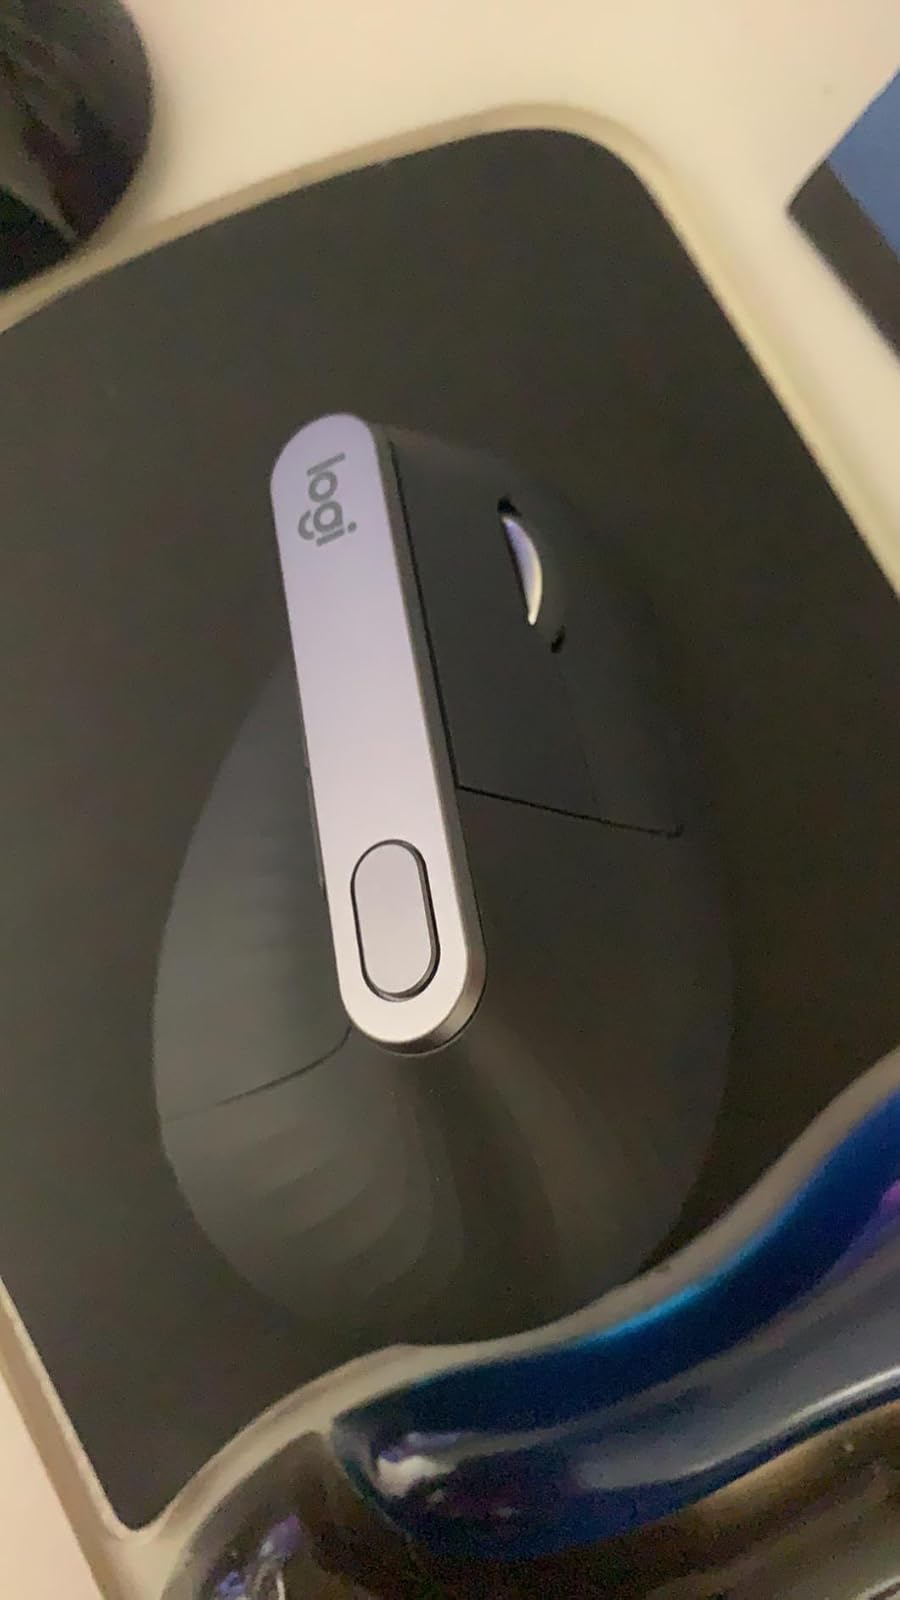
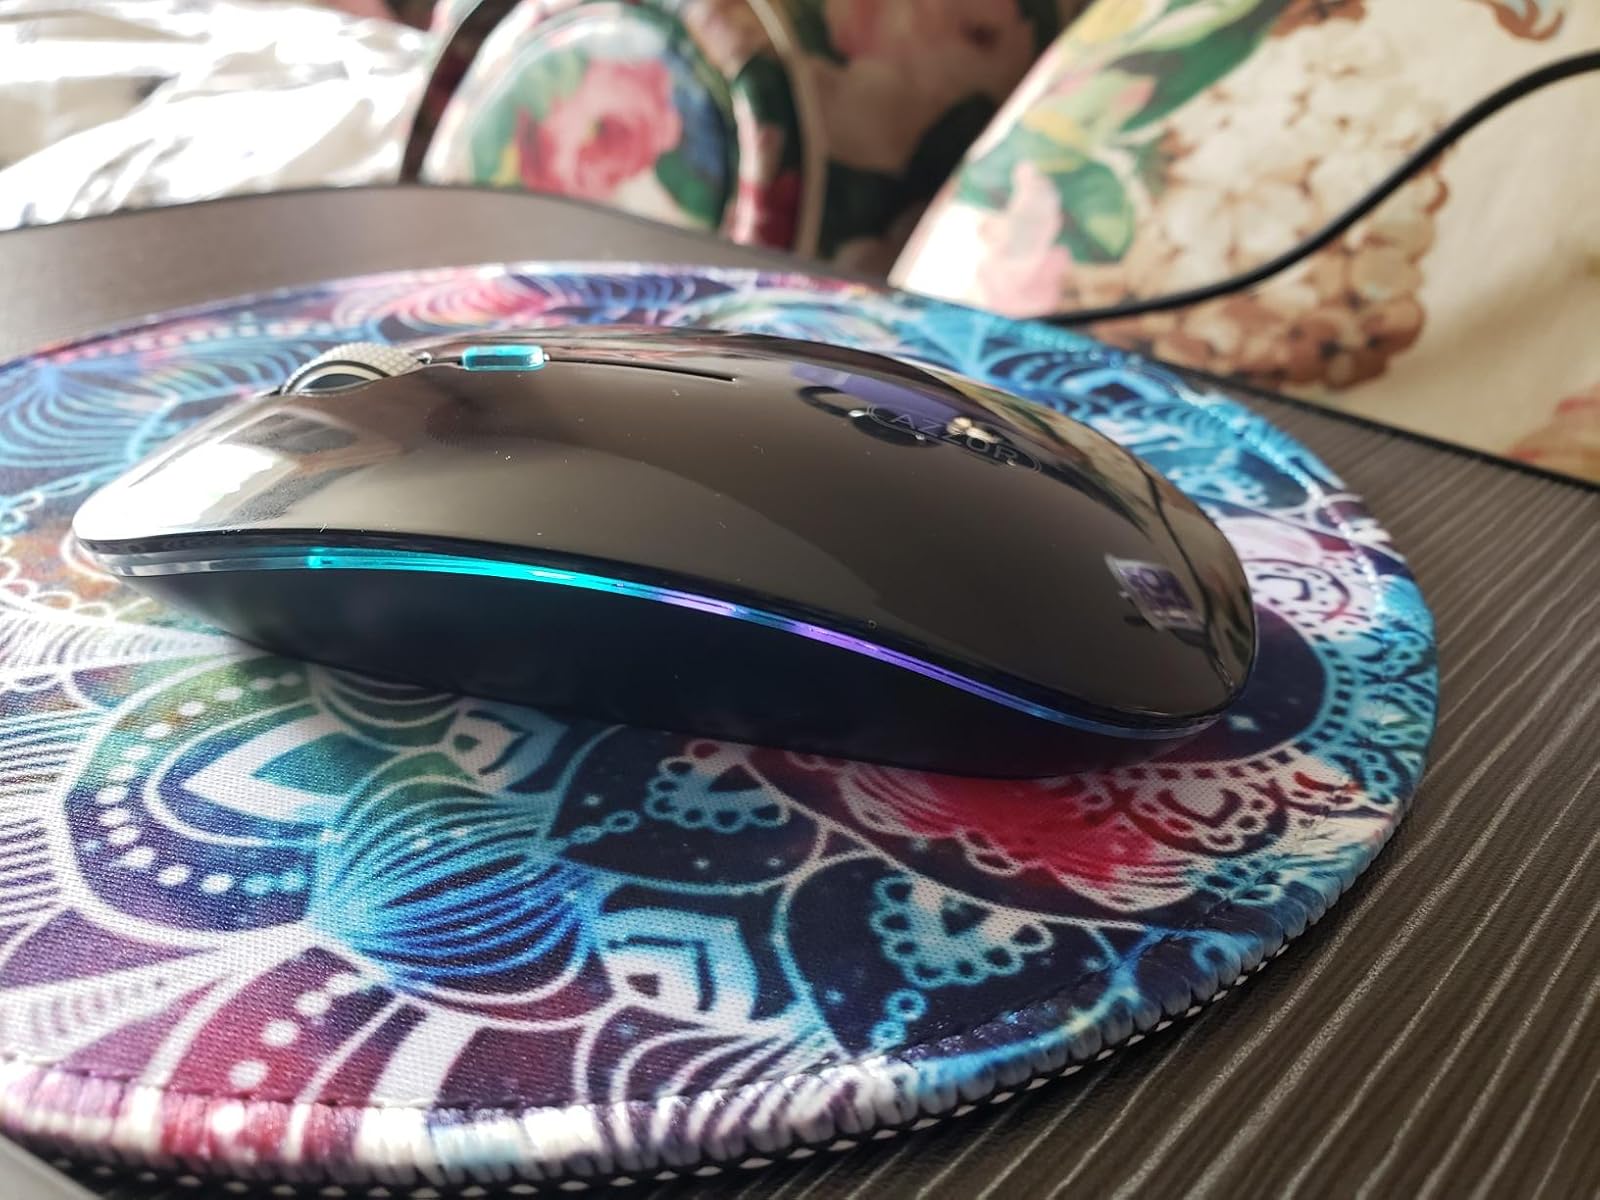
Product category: mouse
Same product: no